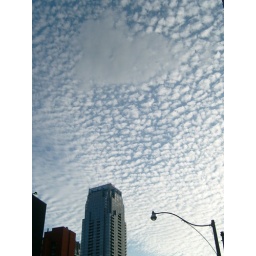
heart cloud in a polka dot sky